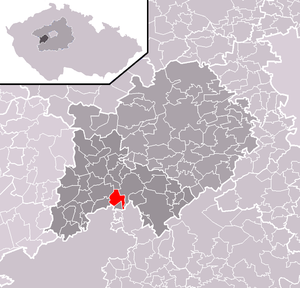
Rpety est une commune du district de Beroun, dans la région de Bohême-Centrale, en République tchèque. Sa population s'élevait à 487 habitants en 2020.